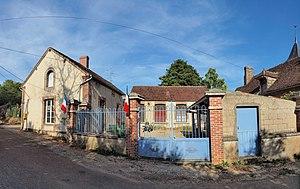
Mairie de La Villotte (Yonne, France)
La Villotte est une ancienne commune du département de l'Yonne, rattachée à la commune de Villiers-Saint-Benoît, le 1ᵉʳ juillet 1972.